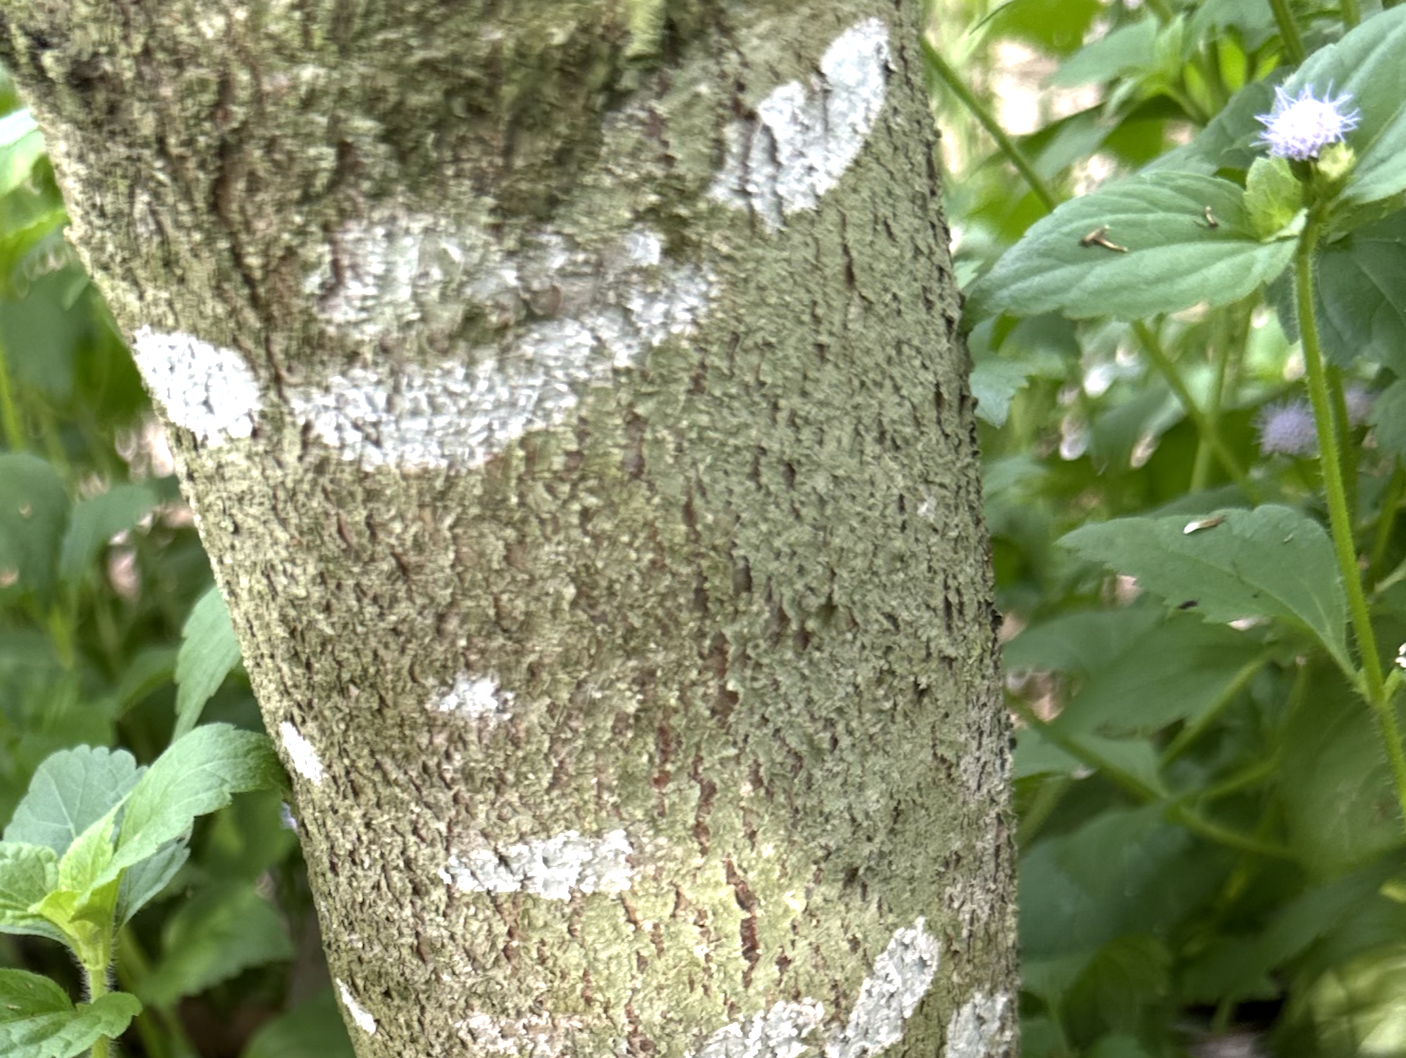
Label: pink_disease